John Birch (Roundhead)

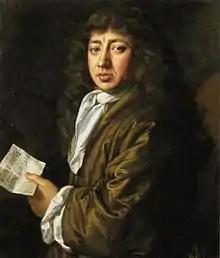
Samuel Pepys, who worked closely with Birch on funding the Royal Navy

Although he never held high political office, Birch sat on numerous committees, especially those connected to public spending and taxes, where he proved a relentless and astute auditor. His presence on the committee to review naval expenditure after the Second Anglo-Dutch War brought him into contact with Pepys, who noted he "do take it upon him to defend us, and do mightily do me right in all his discourse". According to one commentator, he was "the roughest and boldest speaker in the House, who talked in the language and phrases of a carrier, but with a beauty and eloquence that was always acceptable".